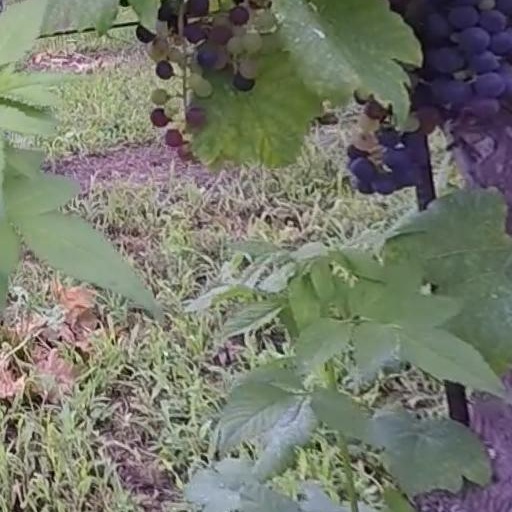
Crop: grape